Stylophone

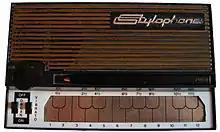
Mid-1970s Stylophone

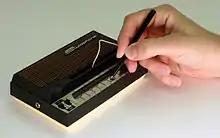
Mid-1970s Stylophone being played

The Stylophone is a miniature analog synthesizer played with a stylus. Invented in 1967 by Brian Jarvis, it entered production in 1968, manufactured by Dubreq.